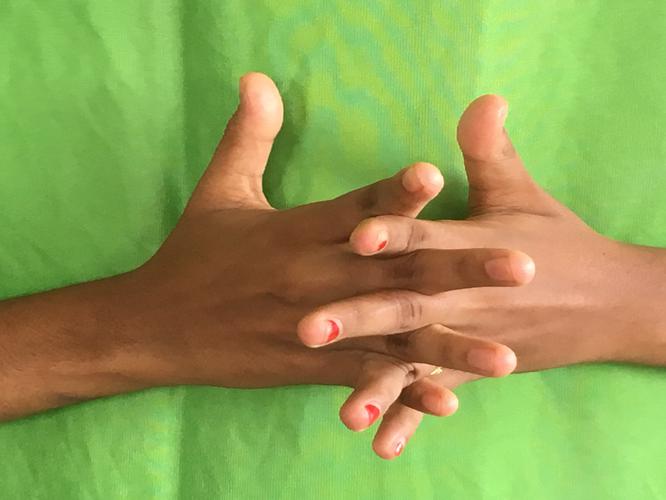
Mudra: Karkatta
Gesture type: double_hand